Kondaveeti Donga

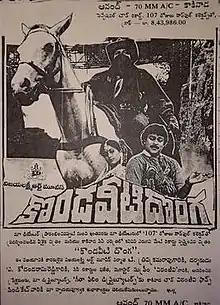
Film poster

Kondaveeti Donga is a 1990 Indian Telugu-language vigilante action drama film directed by A. Kodandarami Reddy. The film stars Chiranjeevi, Vijayashanti, and Radha in lead roles.